Billie Bird

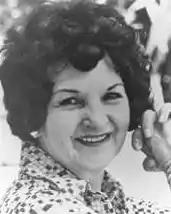

Billie Bird Sellen (February 28, 1908 – November 27, 2002), better known professionally as Billie Bird, was an American actress and comedian. She played Margie in "Dear John" (1988–1992).